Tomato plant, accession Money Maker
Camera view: bottom (45 deg); turntable rotation: 0 degrees
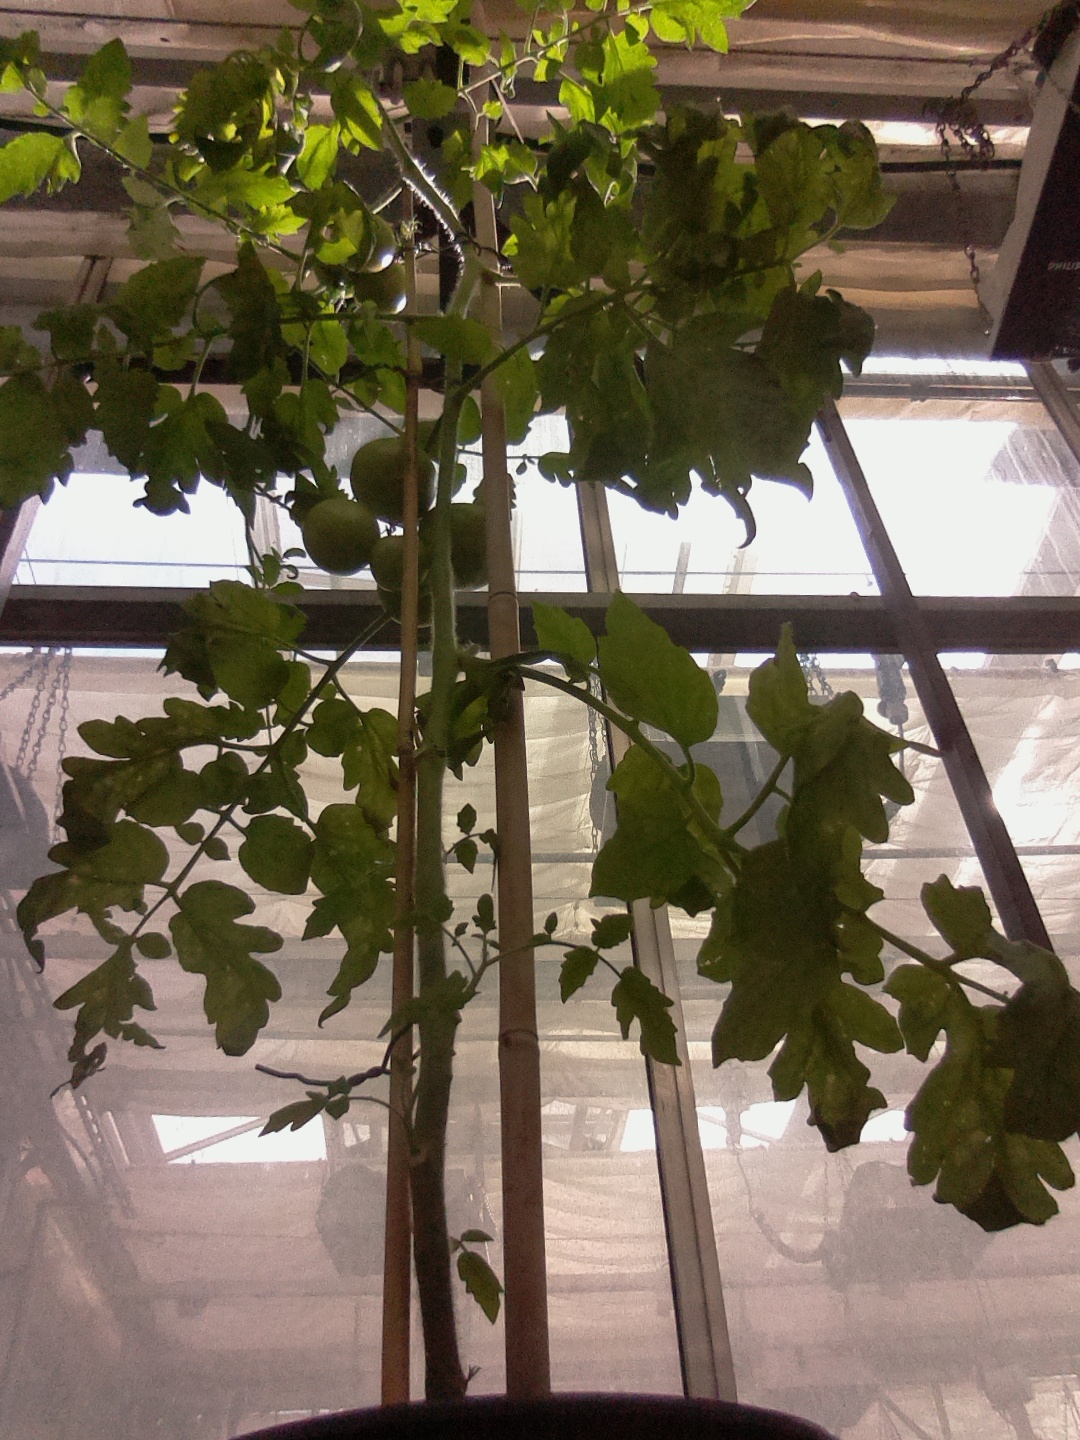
BBCH growth stage 78: 80% -90% of final fruit size